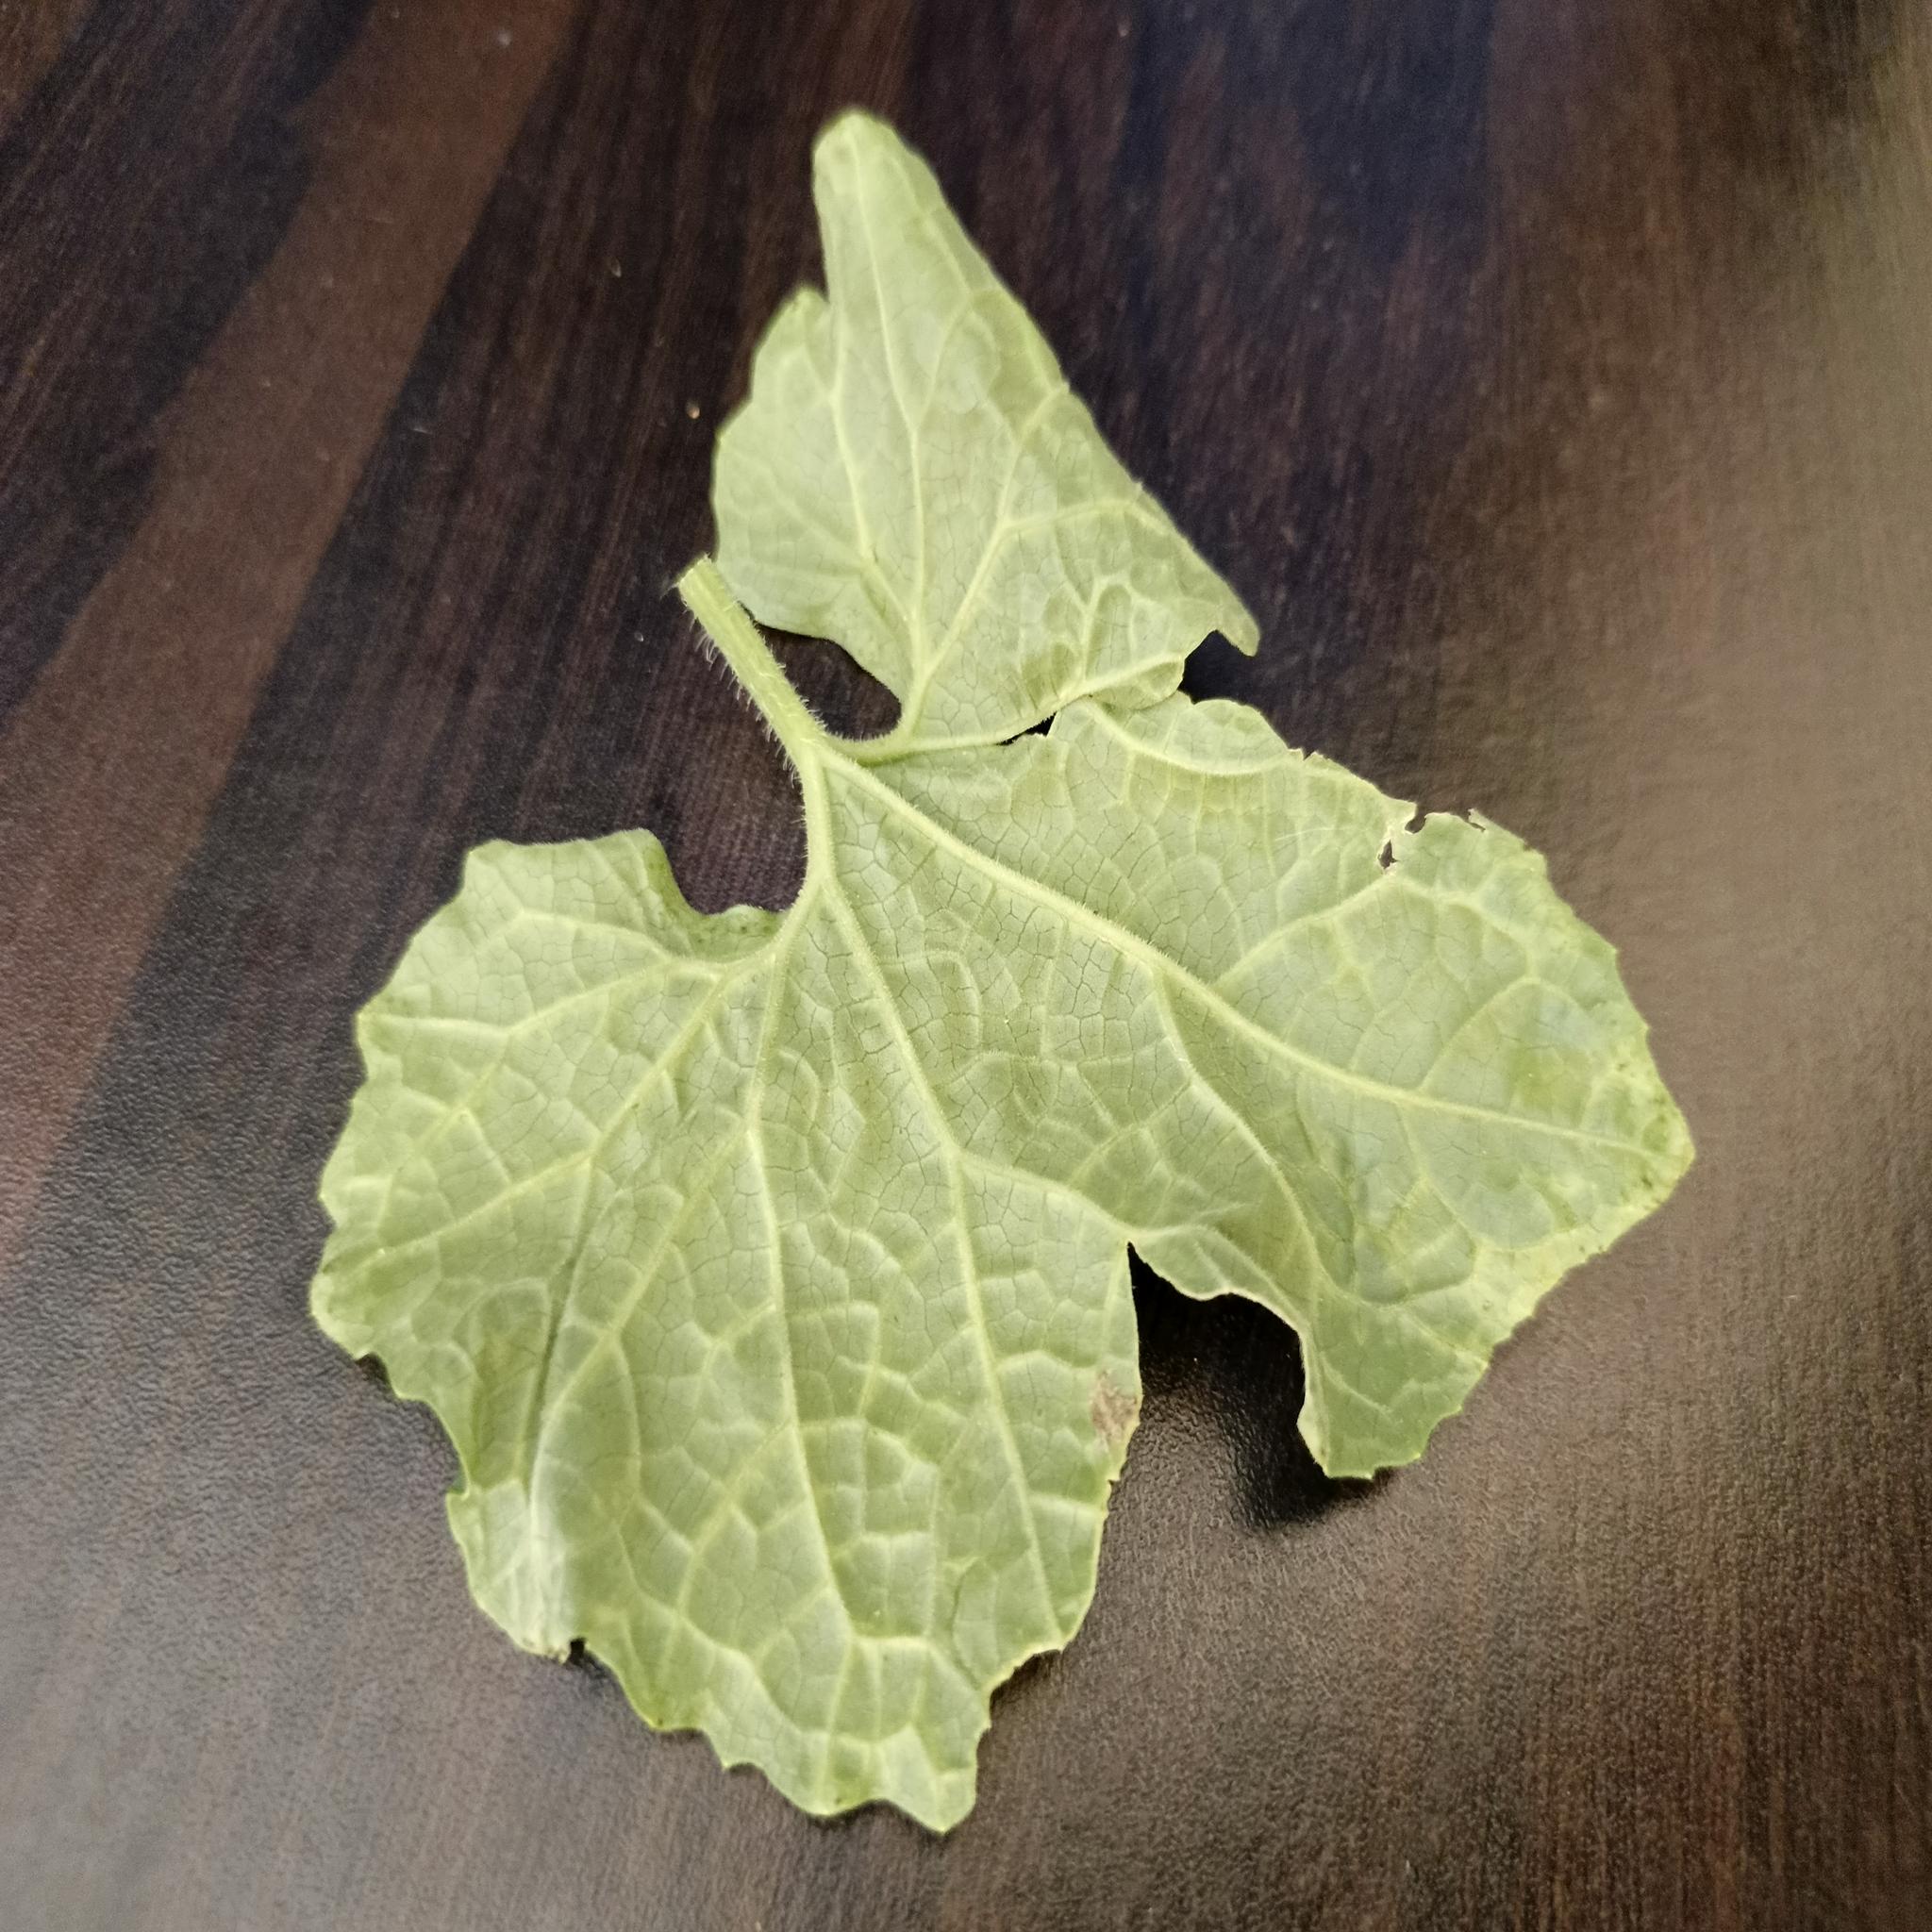
Label: Leaf curl